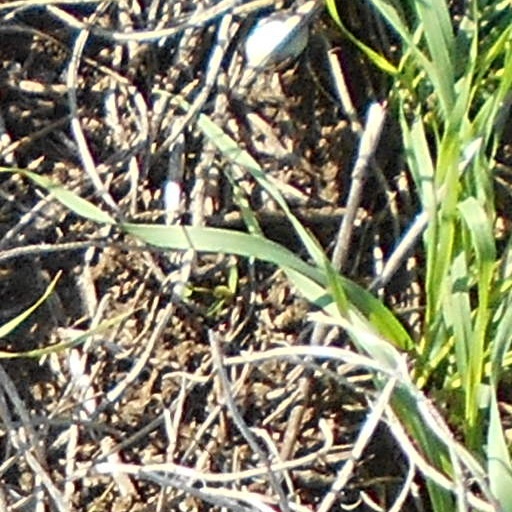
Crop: wheat